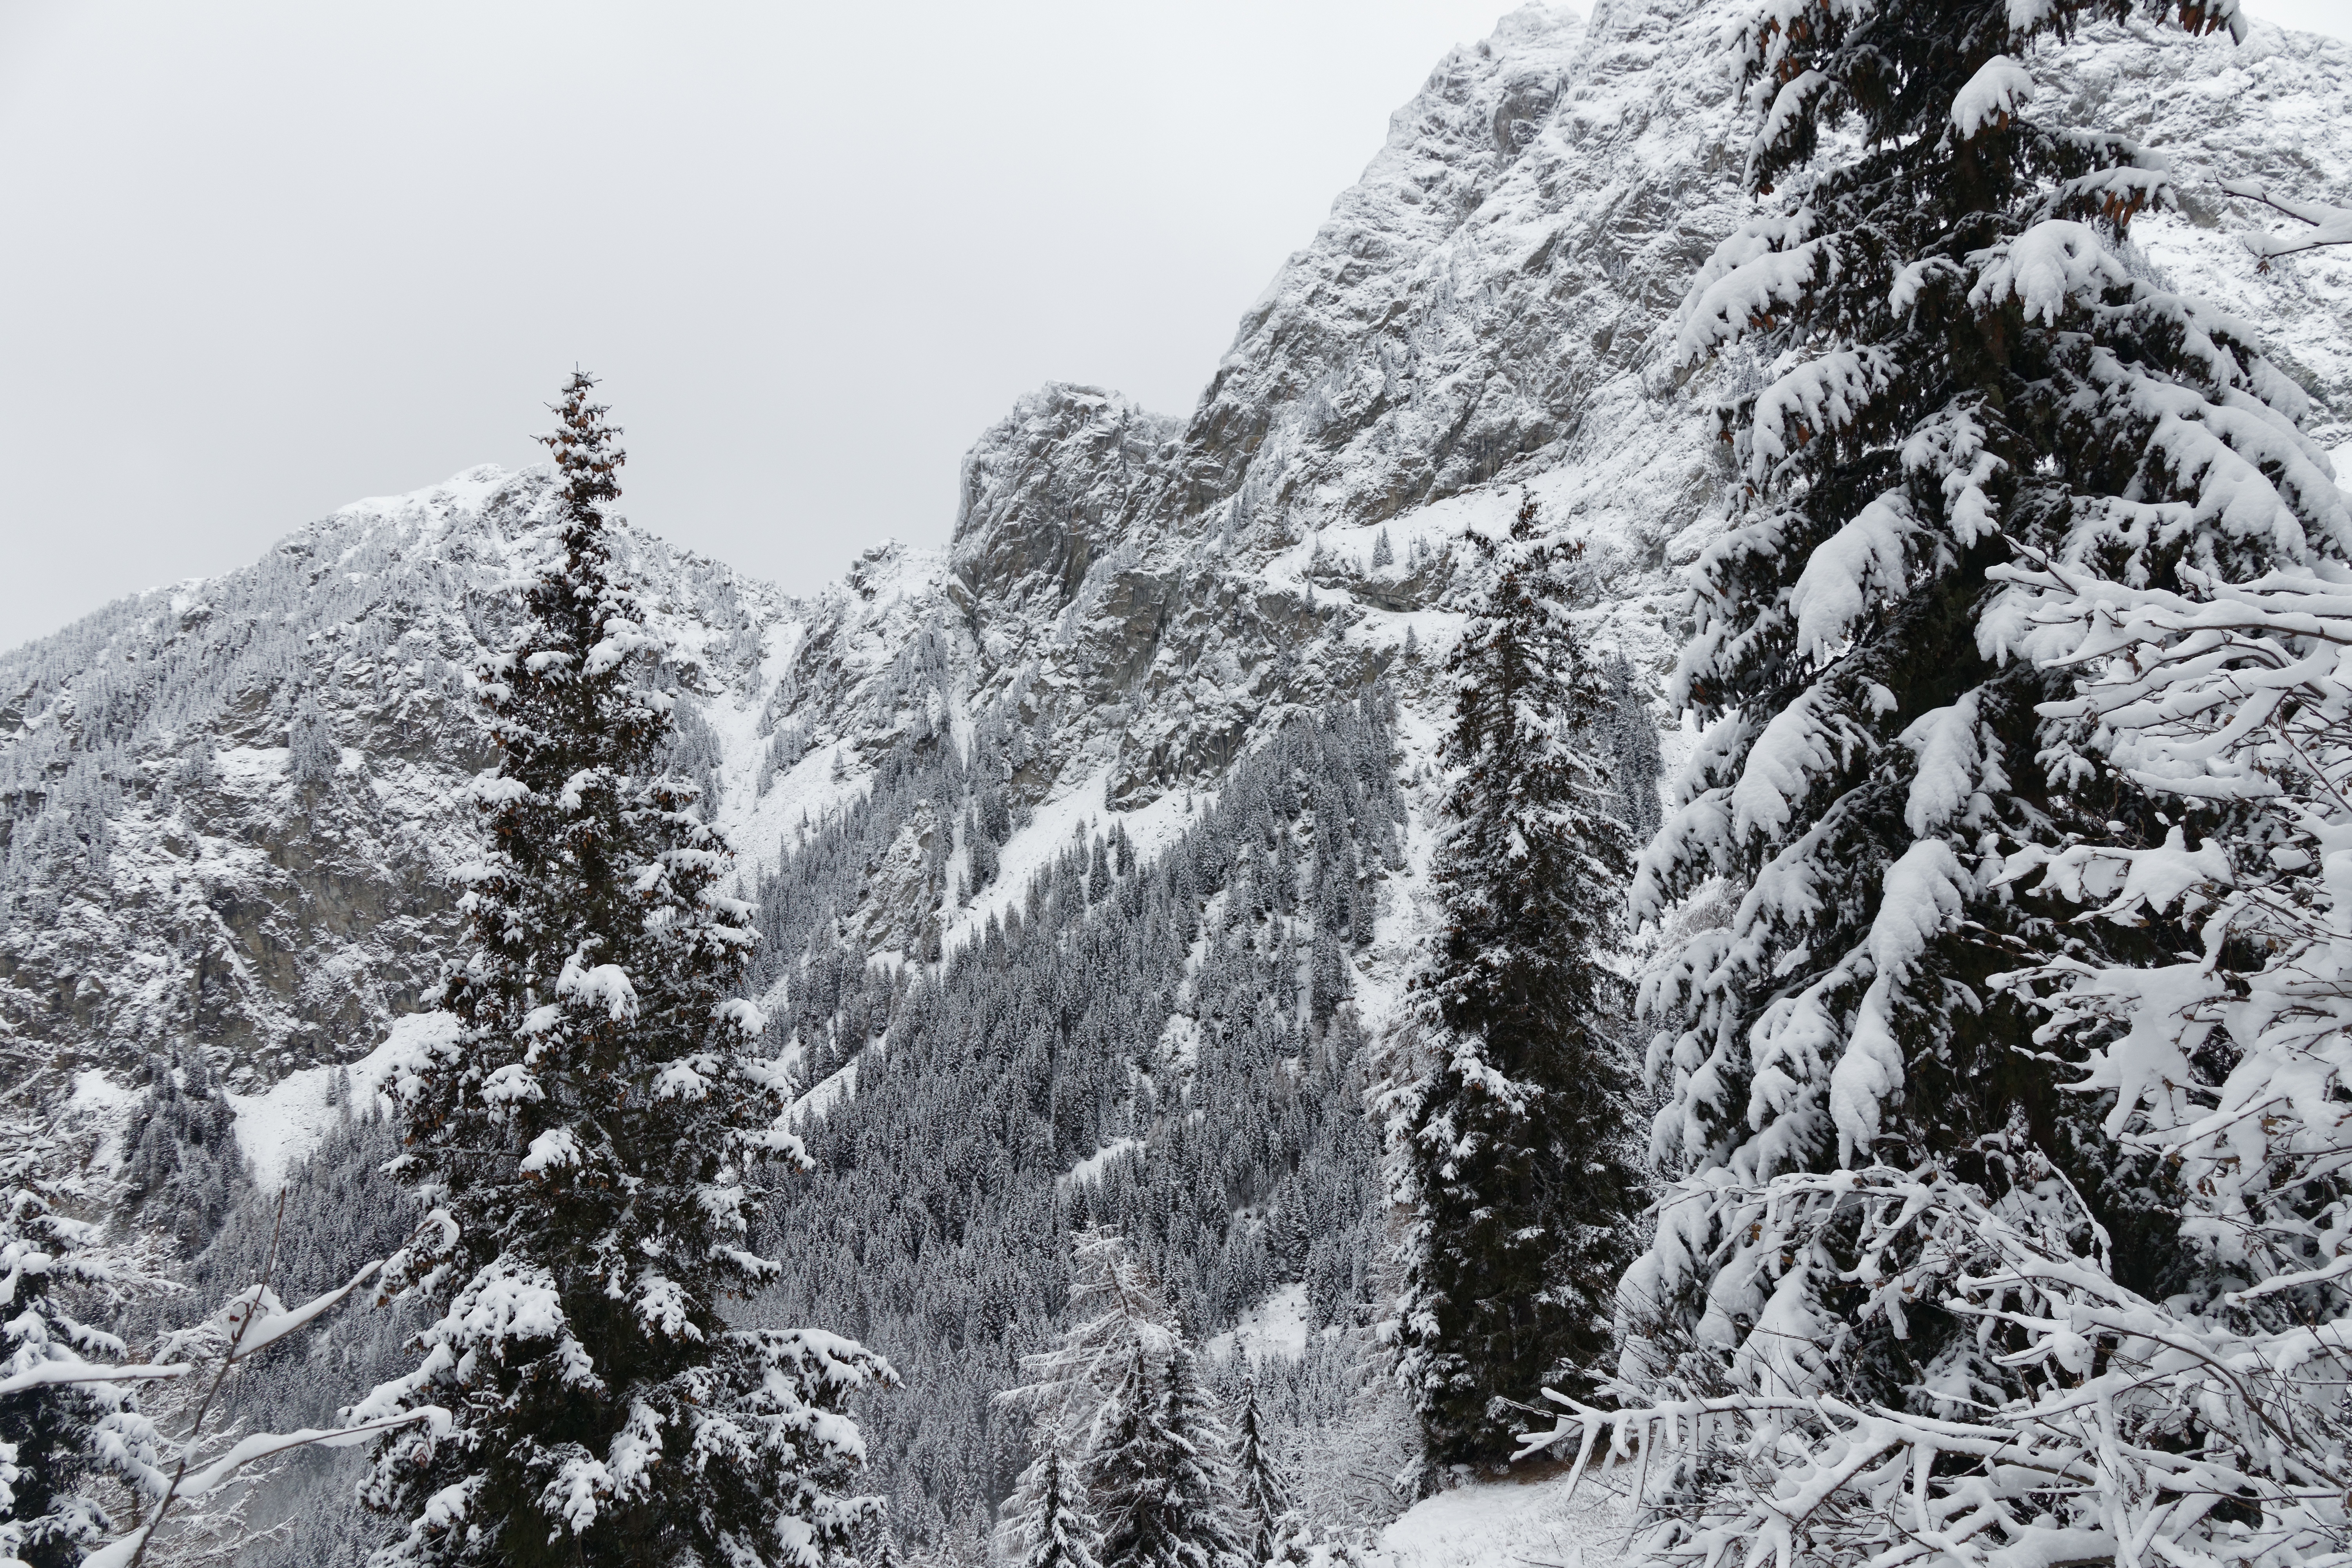
tree, forest, wilderness, branch, mountain, snow, cold, winter, mountain range, weather, italy, fir, season, ridge, summit, grey, spruce, mountains, freezing, south tyrol, woody plant, mountainous landforms, geological phenomenon